Lechites

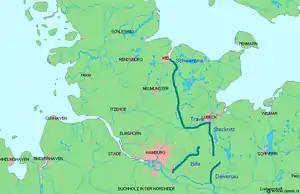
The "Limes Saxoniae" border between the Saxons and the Lechitic Obotrites, established about 810 in present-day Schleswig-Holstein

According to Polish legend, Mieszko I inherited the ducal throne from his father who probably ruled over two-thirds of the territory inhabited by eastern Lechite tribes. He united the Lechites east of the Oder (Polans, Masovians, Pomeranians, Vistulans, Silesians) into a single country of Poland. His son, Bolesław I the Brave, founded the bishoprics at Wrocław, Kołobrzeg, and Kraków, and an archbishopric at Gniezno. Bolesław carried out successful wars against Bohemia, Moravia, Kievan Rus' and Lusatia, and forced the western Pomeranians to pay Poland a tribute. Shortly before his death Bolesław became the first King of Poland in 1025.